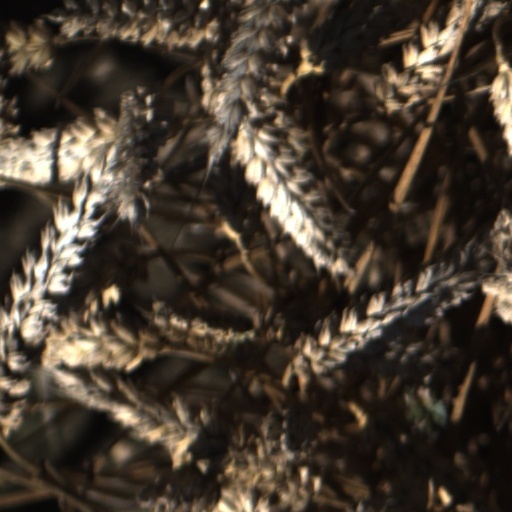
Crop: wheat